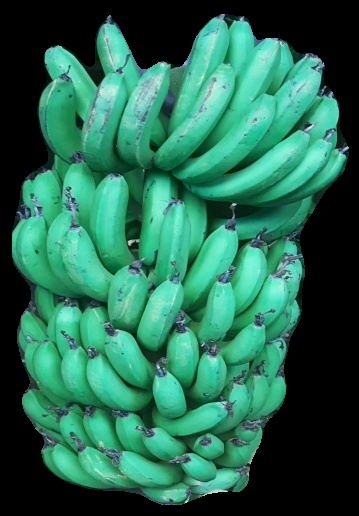
Variety: pachbale
Grade: grade1